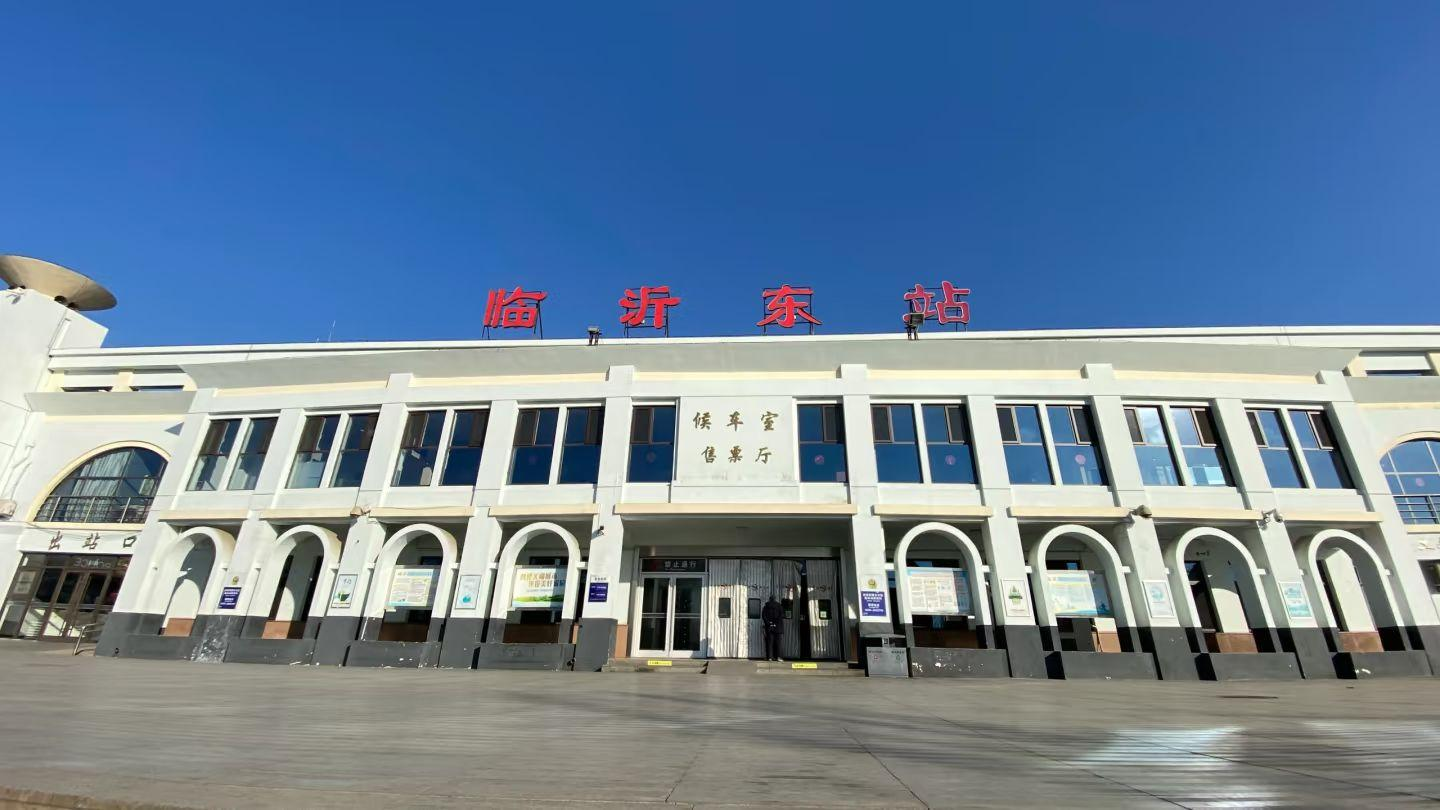
地标名称：临沂东站
所在城市：临沂市·河东区